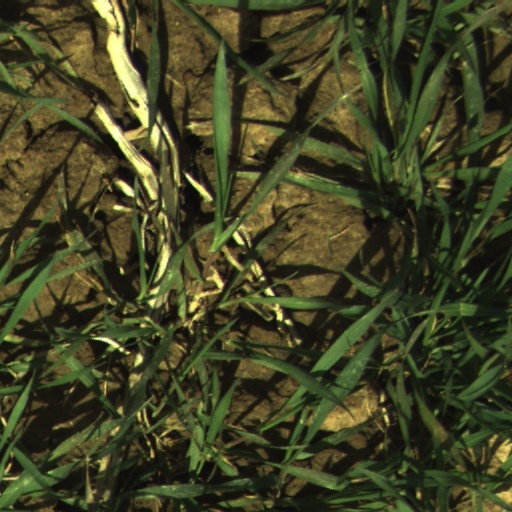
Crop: wheat